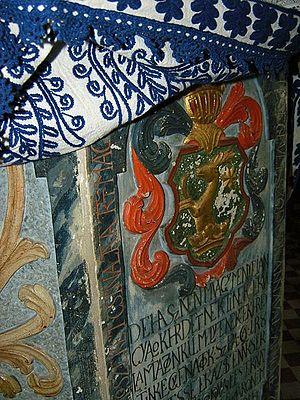
La famille Kemény est une ancienne famille hongroise de Transylvanie.